Grammar Schools Act 1860

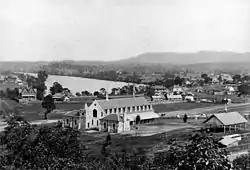
Brisbane Grammar School, 1874 (the school would later move to Gregory Terrace)

The Grammar Schools Act 1860 was passed by Queensland's first parliament in 1860 and allowed for the establishment of a grammar school in any town where £1000 could be raised locally. Between the years 1863 and 1892, ten grammar schools were opened under the auspices of the Act. The first of these was Ipswich Grammar School, which opened in 1863.